Miotragocerus

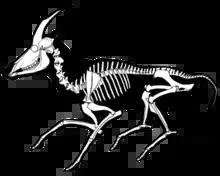
Skeletal reconstruction of "Miotragocerus"

Miotragocerus is an extinct genus of bovine bovid native to Eurasia during the latter part of the Miocene epoch, from around 13 to 6 million years ago, spanning from Europe to China.